Cranial vault

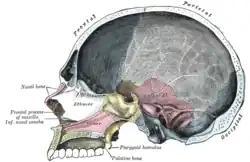
Sagittal section of a human skull, showing the cranial vault

The cranial vault is the space in the skull within the neurocranium, occupied by the brain.